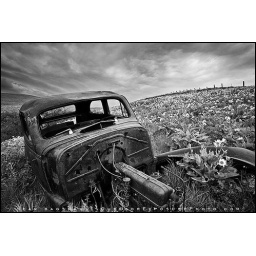
An abandoned car in a field of flowers in the Columbia River Gorge, Washington.